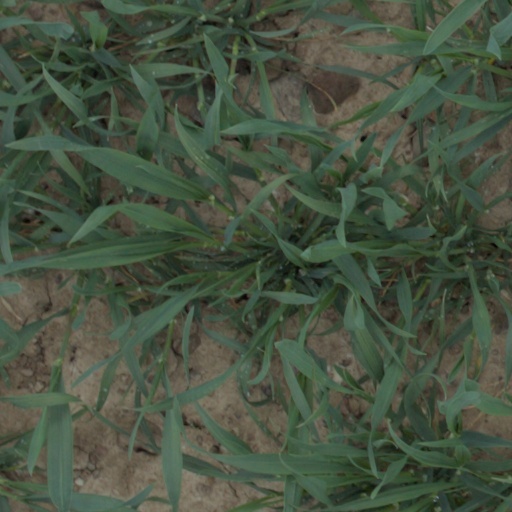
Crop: wheat